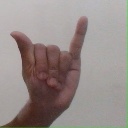
अक्षर: य